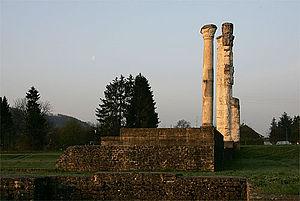
Aventicum, capitale de la Cité des Helvètes, se situe au cœur du plateau suisse, entre le massif des Alpes et la chaîne du jura. Implantée au bord du lac de Morat dans la région dite des Trois-Lacs, la ville bénéficie d'un emplacement stratégique à proximité de réseaux fluviaux et routiers importants - notamment avec un couloir naturel de circulation reliant le lac Léman à Vindonissa et Augusta Raurica.